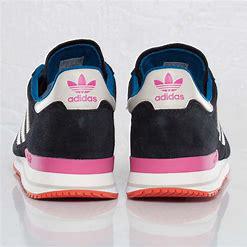
Brand: Adidas
Model: ZX 500